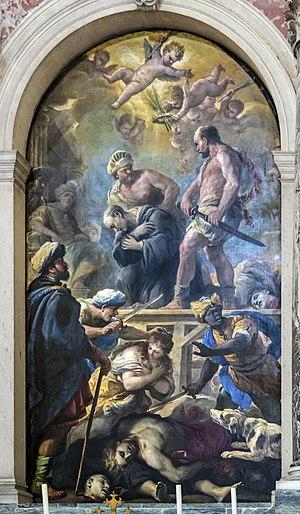
Placidus de Subiaco ou Saint Placide, saint de l'Église catholique, est un moine bénédictin, disciple de saint Benoît, qui a vécu au VIᵉ siècle.